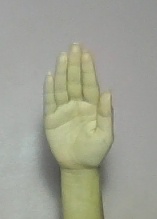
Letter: seen